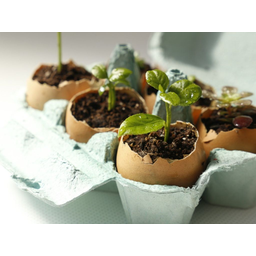
Label: eggshells